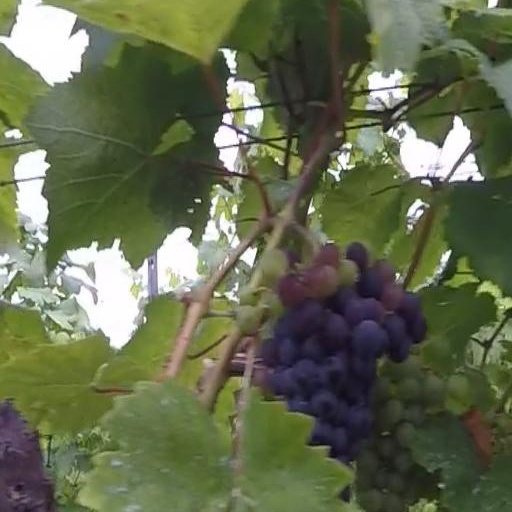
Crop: grape